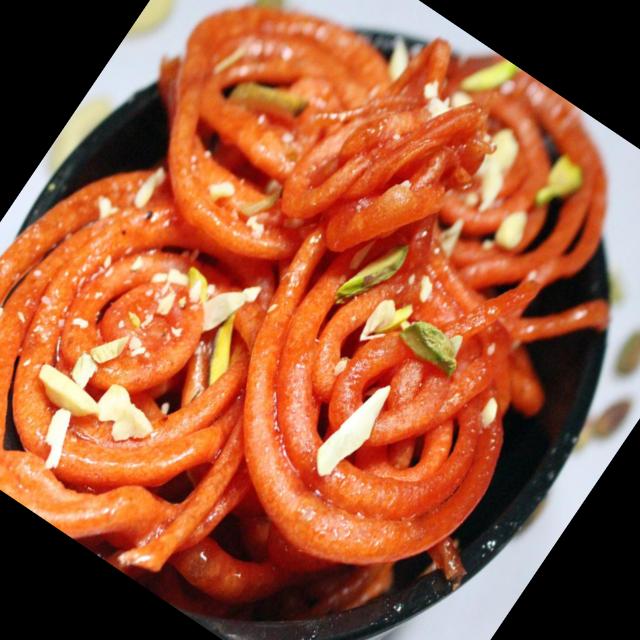
Dish: jalebi